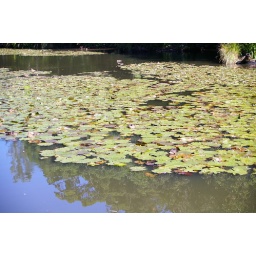
If you look very closely there are about 20 ducks camoflaged in the water lillys.